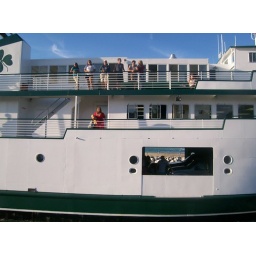
The gal in the red dress steals the show...must be the red of her dress and the red of her hair against the green of the boat. Emerald Isle indeed.